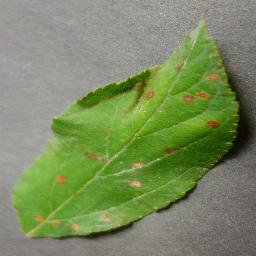
Label: Apple___Cedar_apple_rust